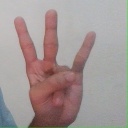
अक्षर: क्ष